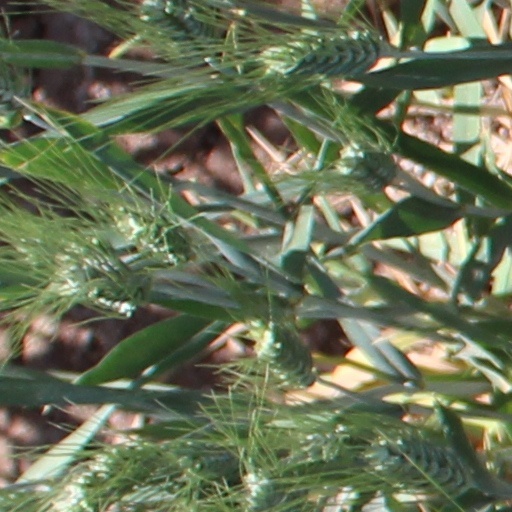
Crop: wheat